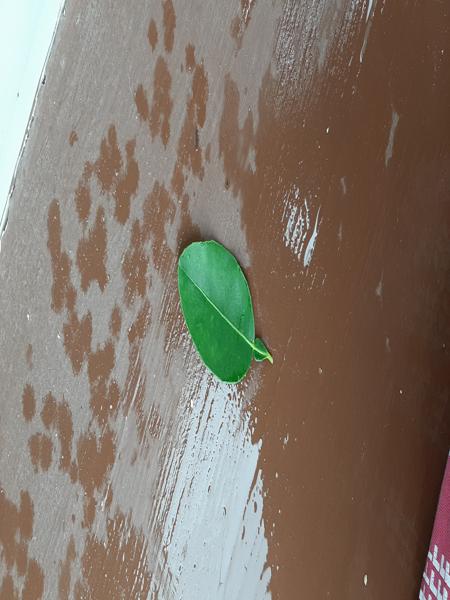
Plant: Lemon